Try Street Terminal

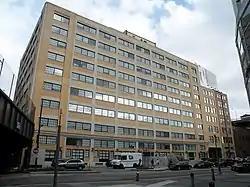

The Try Street Terminal (now "Terminal 21 Apartments", a luxury loft-style apartment building) in the Central Business District of Pittsburgh, Pennsylvania, is former 1921 freight terminal and warehouse designed in the "commercial utilitarian" style. It was listed on the National Register of Historic Places in 2007.